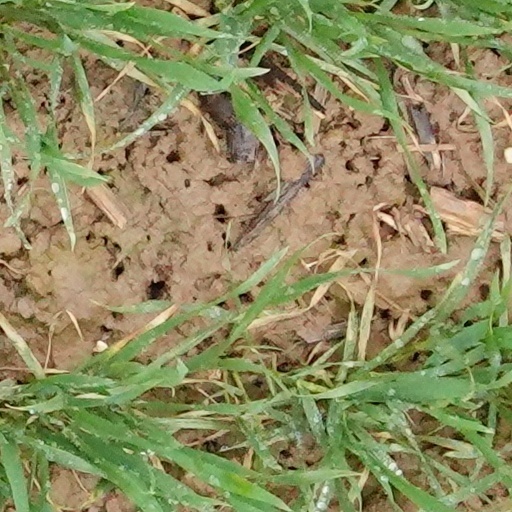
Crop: wheat